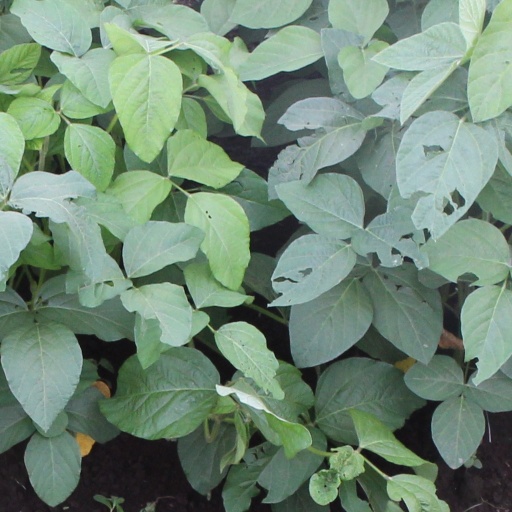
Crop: soybean